Shivpuri district

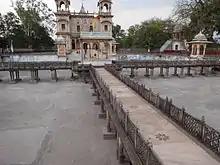
Chhatari (Tank)

One side of the tank a temple is established of Lord Ram with Seeta, Lakshman and other side a temple is established of Radha- Krishna. All memorials and temples are built by Scindhia Maharaja Princes of Gwalior.